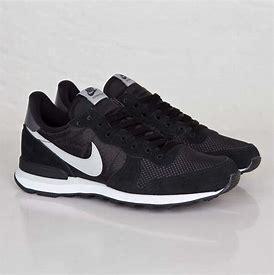
Brand: Nike
Model: Internationalist